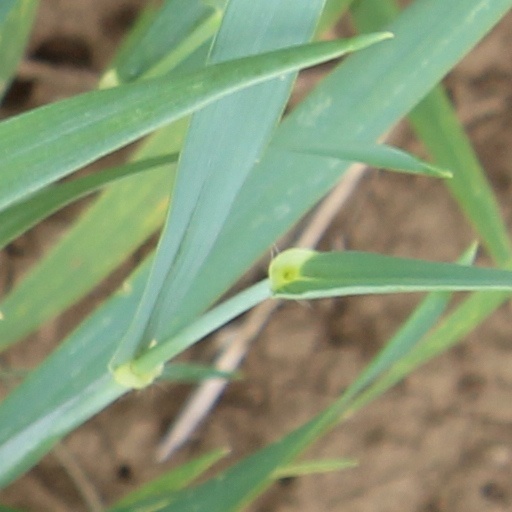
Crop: wheat